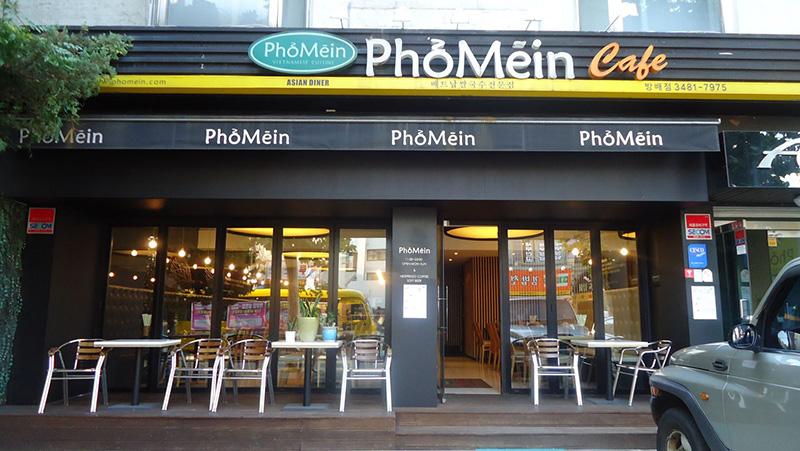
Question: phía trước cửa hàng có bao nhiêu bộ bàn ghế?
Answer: trước cửa hàng có ba bộ bàn ghế